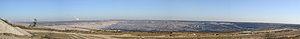
La mine de Hambach est une mine à ciel ouvert de lignite, située en Allemagne. Elle est connue pour être la première source de gaz à effet de serre d'Europe et pour la lutte menée par ses opposants pour préserver la forêt de Hambach, menacée de destruction par la mine.